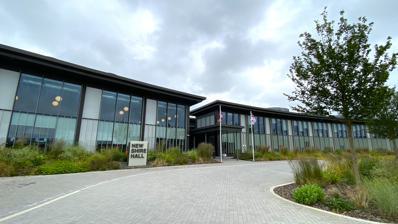
Building: New Shire Hall, Alconbury Weald
Country: United Kingdom
Year built: 2020
For other places with the same name, see New Shire Hall (disambiguation) . For other places with a similar name, see Shire Hall . County building in Alconbury Weald, Cambridgeshire, England New Shire Hall, Alconbury Weald New Shire Hall Location within Cambridgeshire General information Architectural style Modern Address New Shire Hall Emery Crescent Alconbury Weald Huntingdon PE28 4YE Town or city The Stukeleys (parish) Country United Kingdom Coordinates 52°22′34″N 0°14′20″W / 52.3761°N 0.2390°W / 52.3761; -0.2390 Completed 2020 Design and construction Architect(s) Allford Hall Monaghan Morris New Shire Hall is a municipal building on Emery Crescent, Alconbury Weald , Cambridgeshire , England, built in 2019–2020. It is the headquarters of Cambridgeshire County Council . History Cambridgeshire County Council was created in 1889 and was previously based at various premises in the county town of Cambridge , notably including County Hall, Cambridge from 1914 to 1932 and Shire Hall, Cambridge from 1932 to 2021. In December 2017, as part of a cost-saving scheme, the county council announced plans to move to a smaller purpose-built facility at Alconbury Weald , a new settlement being developed on the RAF Alconbury site in the civil parish of The Stukeleys , to the north-west of the town of Huntingdon. The site at Alconbury Weald had historically been in the county of Huntingdonshire , which had been absorbed into Cambridgeshire in 1974. The county council's proposed move to Alconbury Weald was approved by the full county council in May 2018. The county council decided to name the new building at Alconbury Weald "New Shire Hall". It was built by contractors R. G. Carter to plans by the architectural firm of Allford Hall Monaghan Morris , with construction work starting in December 2019. The new building was reported to cost £18.3 million. The final committee meeting to be held at Shire Hall was on 12 March 2020. Meetings were then held online due to the COVID-19 pandemic for the rest of 2020 and first part of 2021, during which time the council vacated Shire Hall and moved to New Shire Hall, with the first committee meeting at New Shire Hall being held in September 2021. An official opening ceremony was held on 8 July 2022, and the first meeting of the full county council to be held in the building followed later that month. References